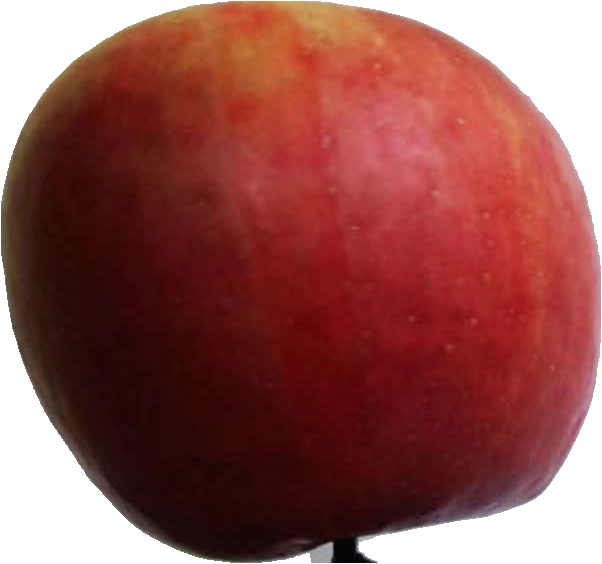
Label: apple_crimson_snow_1